Muhibullah Allahabadi

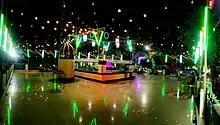
Dargah of Muhibbullah Allahabadi

The Urs (death anniversary) of Shah Muhibbullah Allahabadi is celebrated at the Dargah shareef Kydganj Dargah And Bahadurganj Khanqah on the 8th-9th of Rajab.